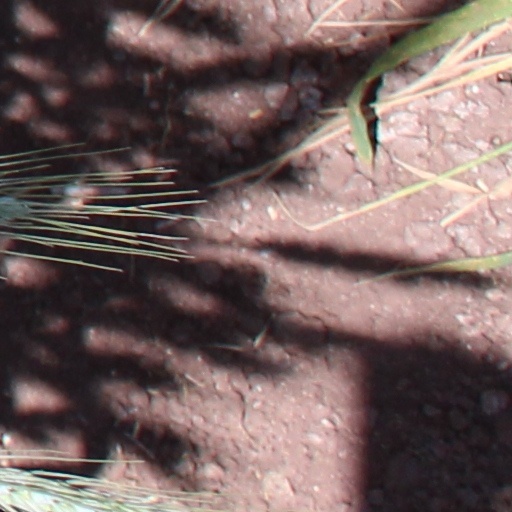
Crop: wheat